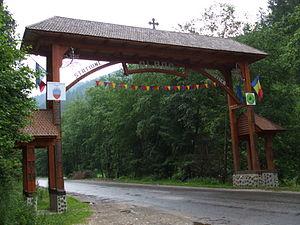
Albac est une commune située dans le județ d'Alba en Roumanie qui compte 2 089 habitants.